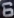
Number: 6